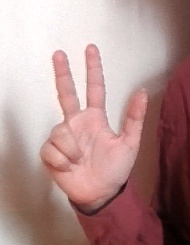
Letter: al